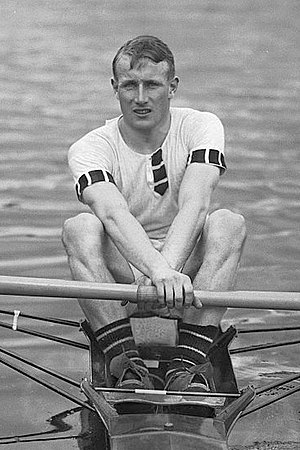
Jack Beresford
Jack Beresford (1920)
Jack Beresford var en britisk roer, og tredobbelt olympisk guldvinder.